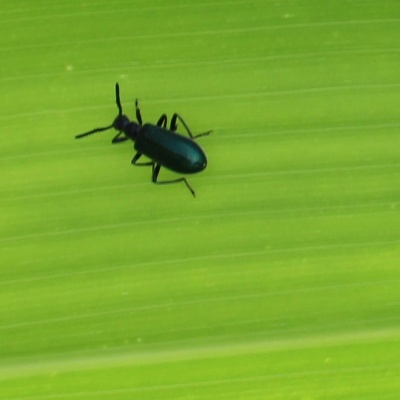
Crop: Maize
Condition: leaf beetle